Tropical Storm Hermine (1998)

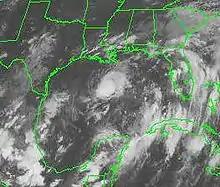
Tropical Storm Hermine on September 19

At around 8:30 AM on September 20, a man was presumed drowned in Lake Cataouatche, southwest of New Orleans. The man had been shrimping in the lake in choppy waters caused by the storm, and dove into the water without a life vest to untangle a net from his boat's propeller. After he freed the propeller, the boat was carried away by the current in the lake, and he was last seen swimming after the boat. After the disappearance, the Coast Guard launched a search with rescue boats and search dogs but could not locate him. His body was eventually found on the morning of September 22. Captain Pat Yoes, of the St. Charles Parish Sheriff's Office, said that the storm "obviously ... played a part" in the man's death, but Lieutenant Commander William Brewer of the United States Coast Guard told the press that he did not "think it was directly storm-related."